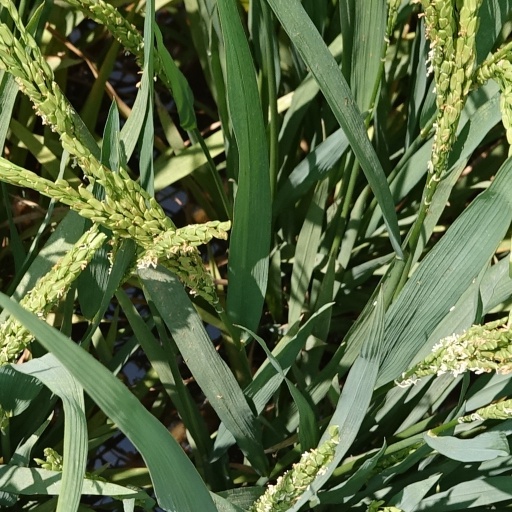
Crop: rice